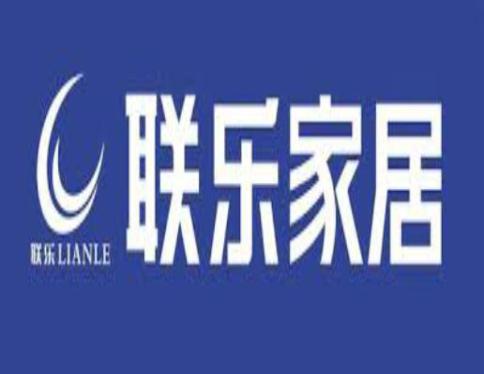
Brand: lianle
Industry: Necessities